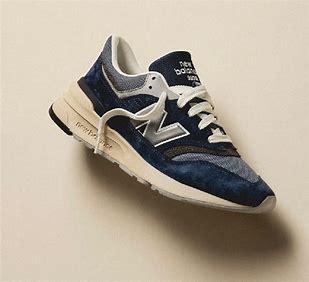
Brand: New
Model: Balance New Balance 997